Grasscycling

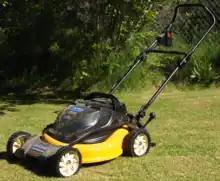
Electric lawn mower in grass-cycling mode

Grasscycling is a method of handling grass clippings by leaving them to decompose on the lawn when mowing. The term combines "grass" and "recycling", and had come into use by at least 1990, as part of the push to reduce the huge quantities of clippings going into landfills, up to half of some cities' summertime waste flow, as 1,000 square feet (93 m) of lawn can produce 200 to 500 pounds (90 to 225 kg) of clippings a year.